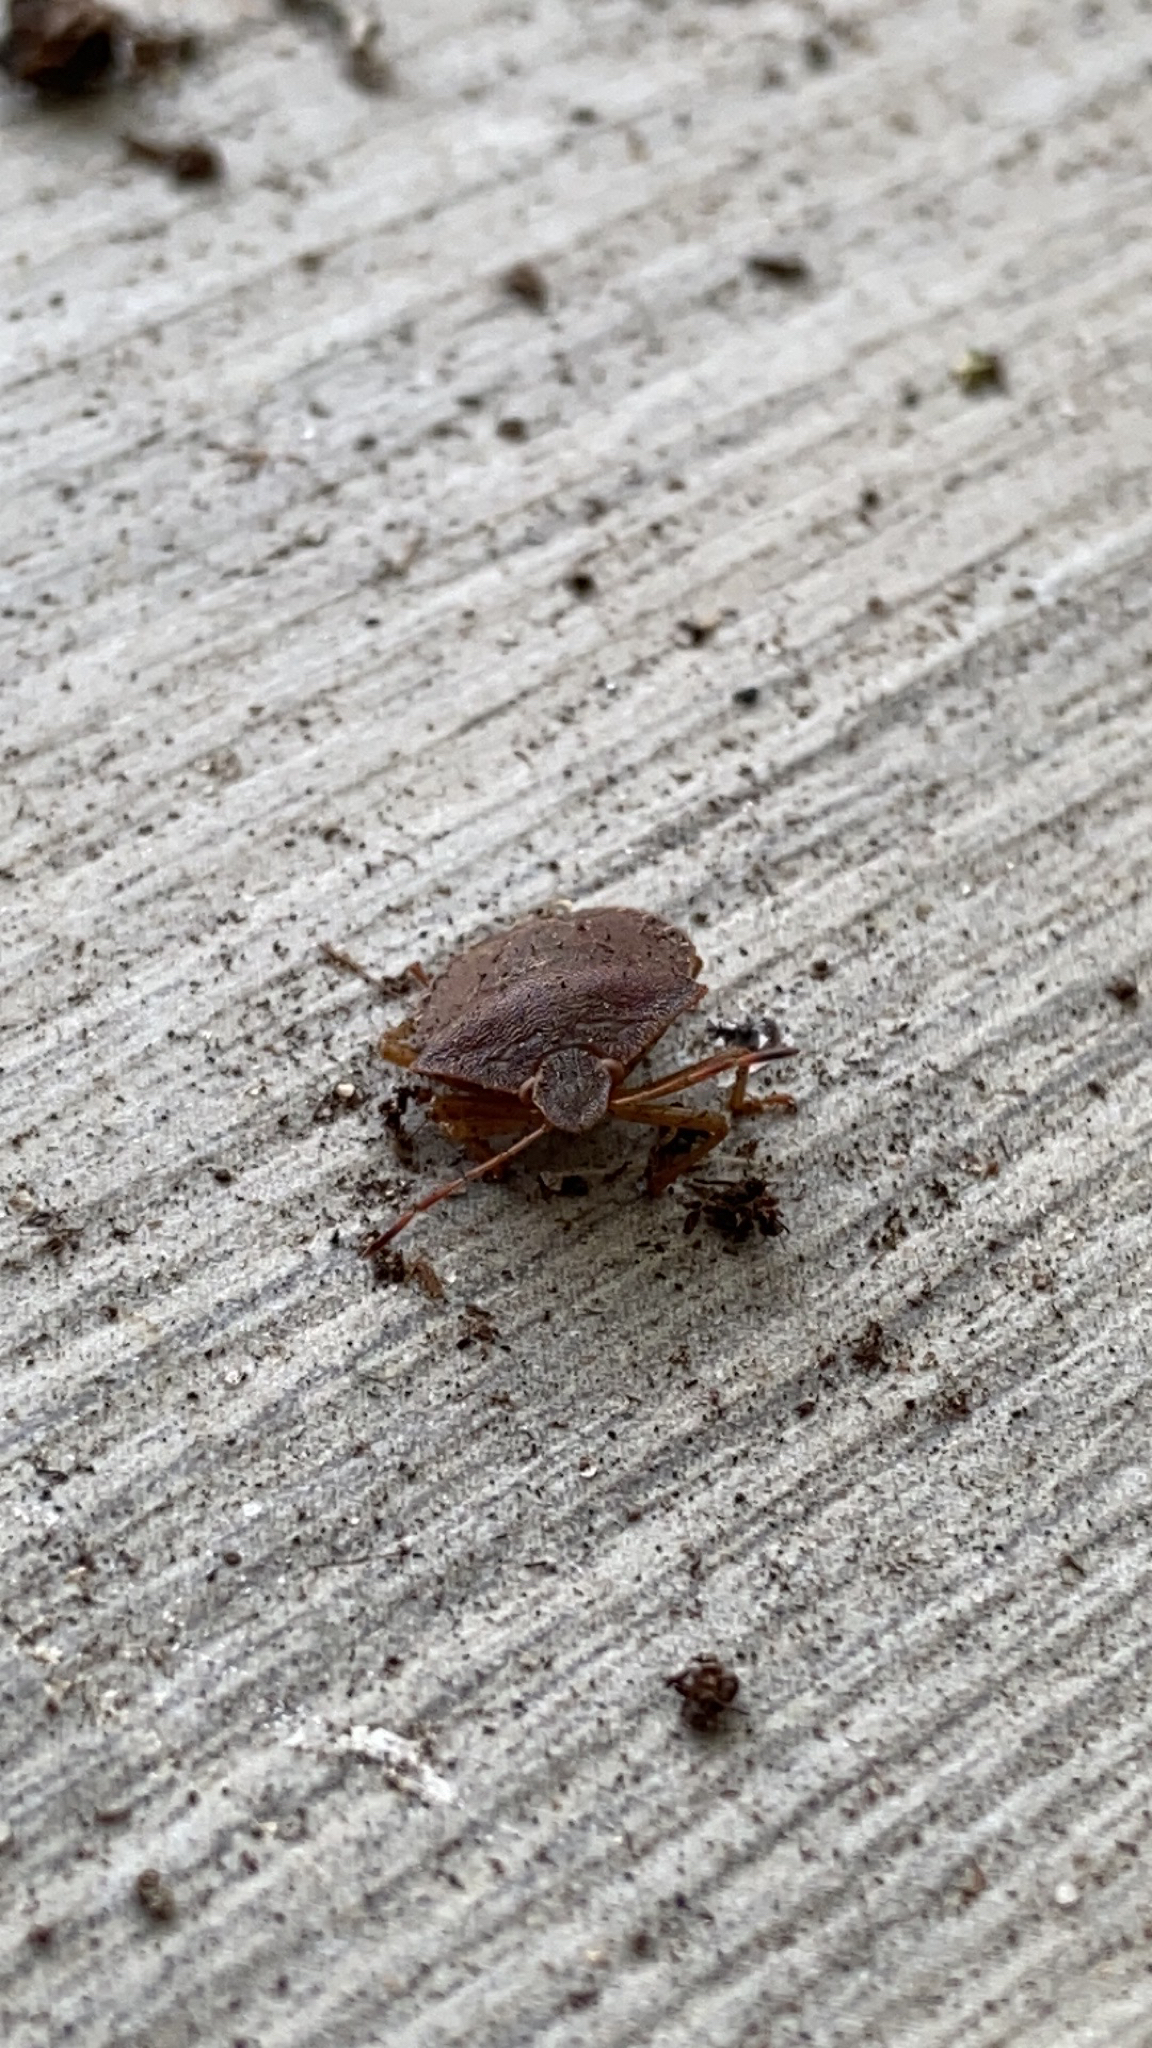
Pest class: stink_bug